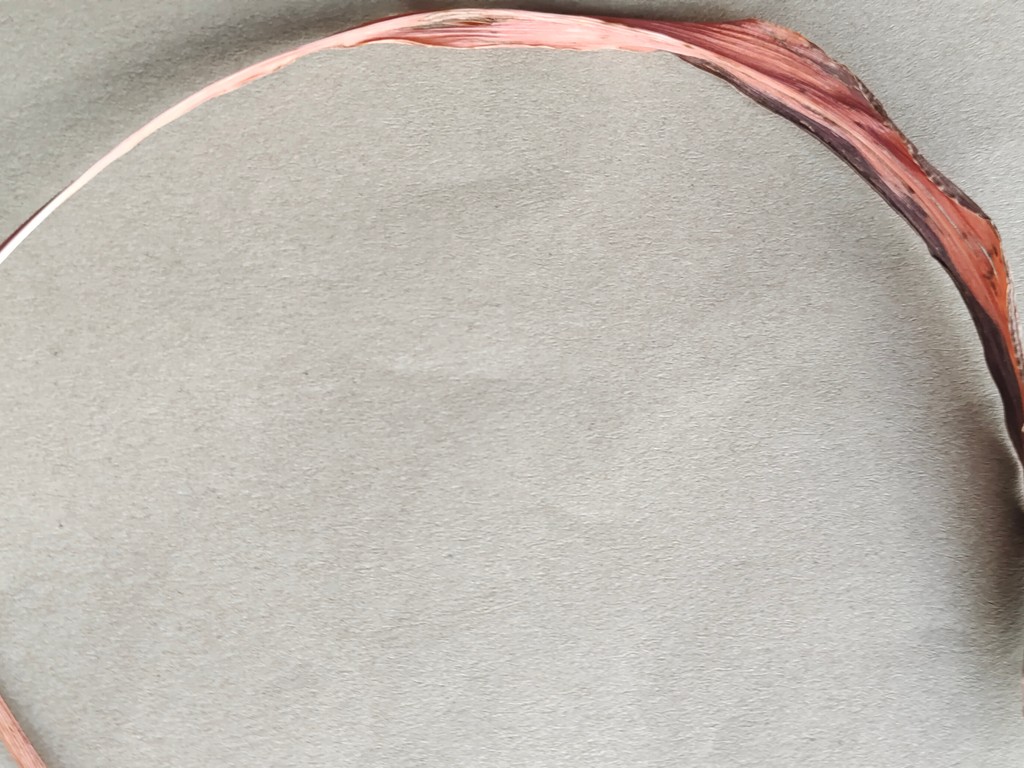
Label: Dried